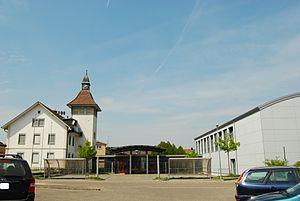
Holziken est une commune suisse du canton d'Argovie, située dans le district de Kulm.